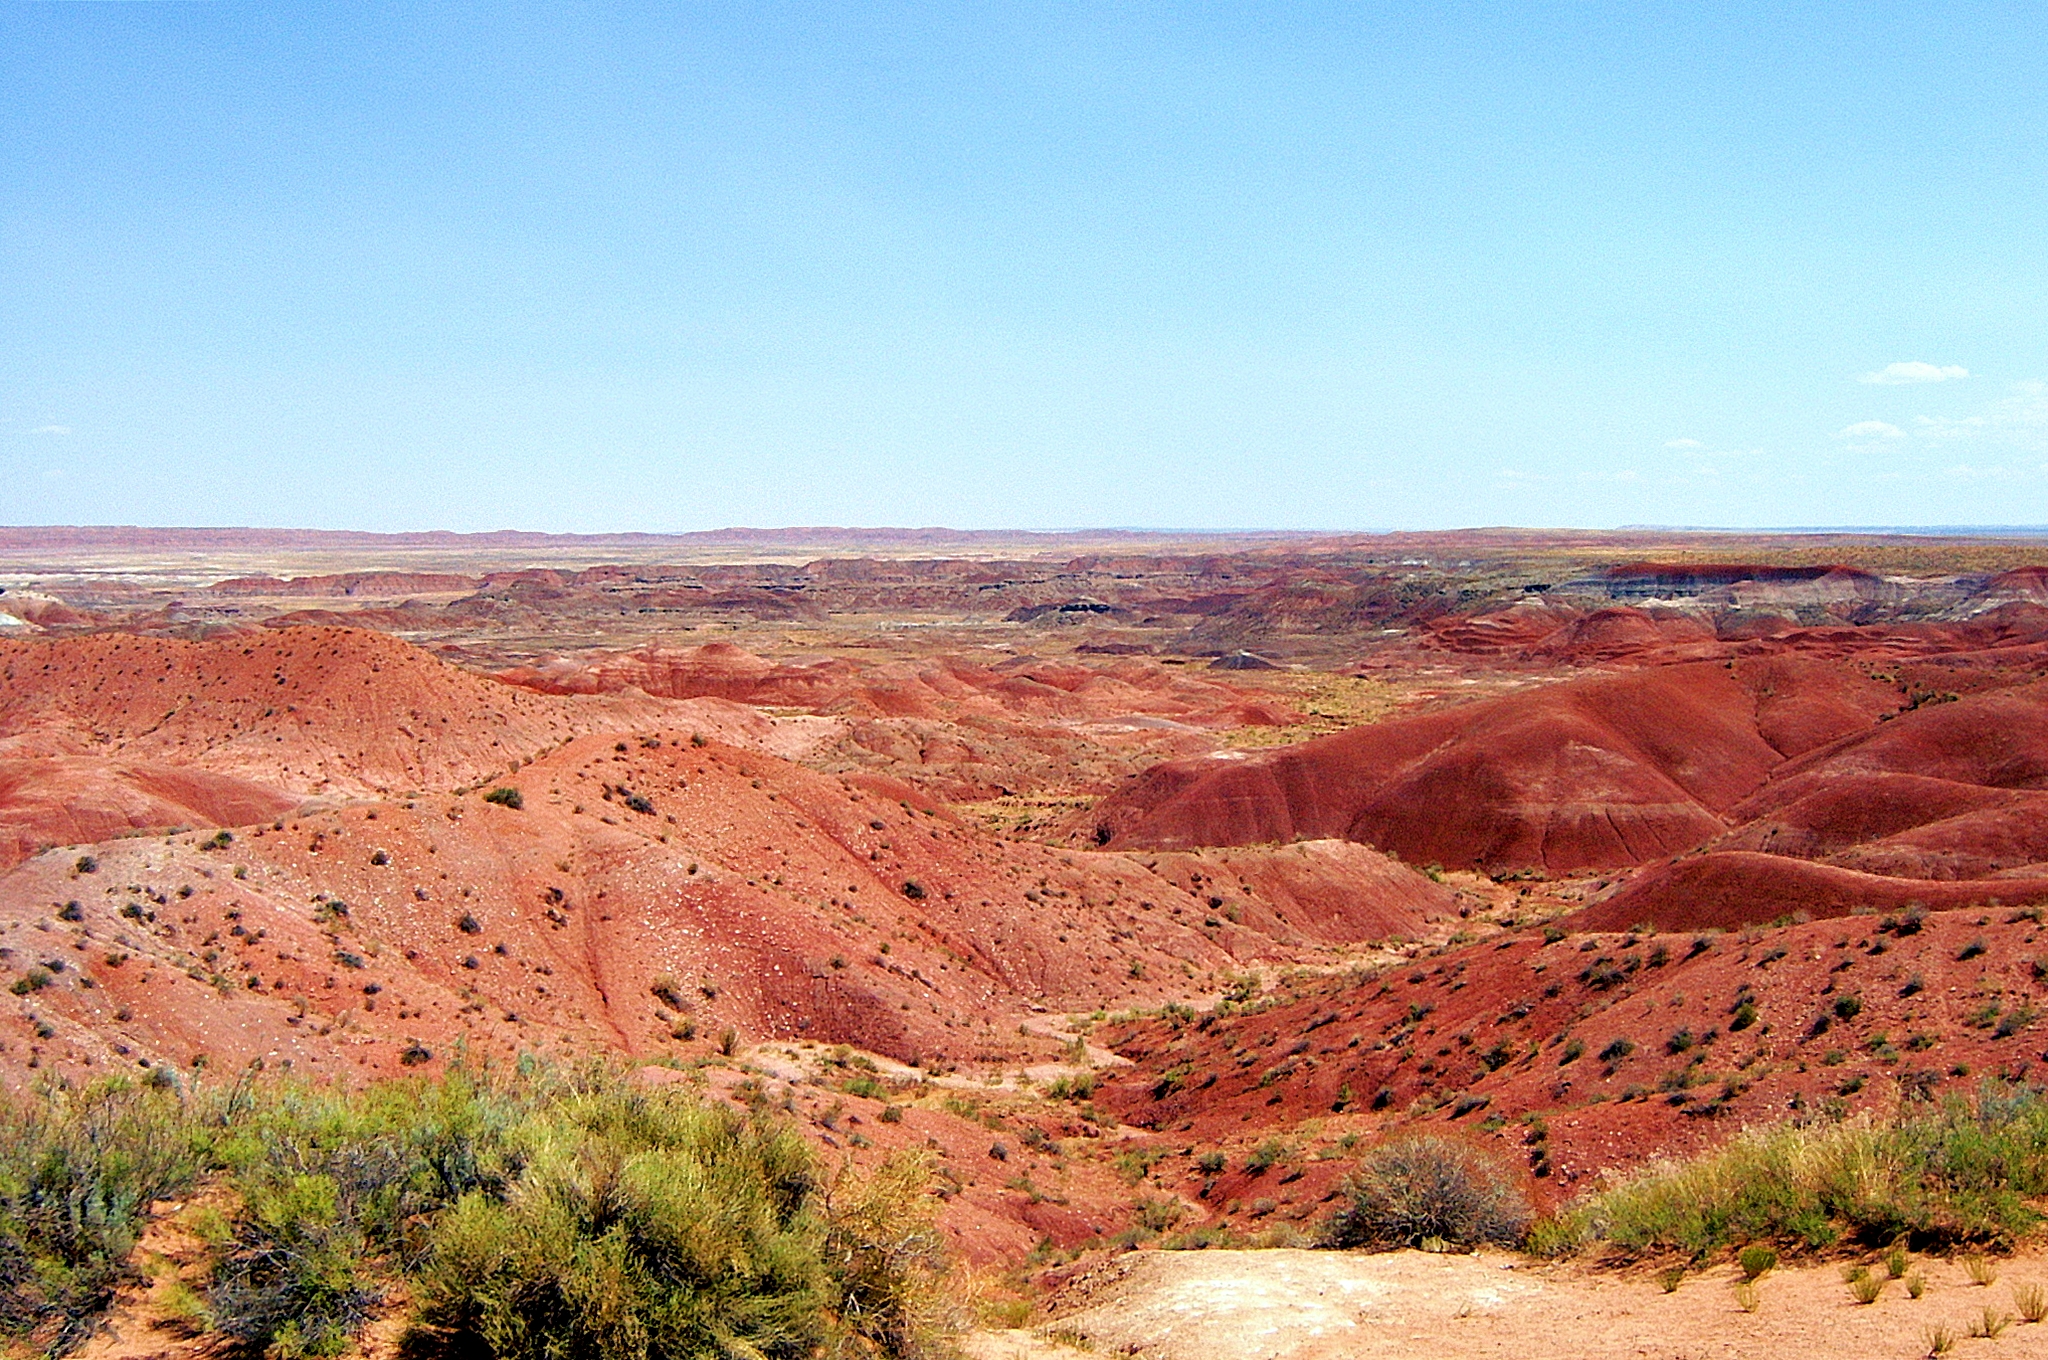
desert, painted desert, mars, arizona, badlands, mountainous landforms, formation, natural landscape, shrubland, geology, escarpment, national park, wilderness, sky, plateau, makhtesh, canyon, rock, plant community, landscape, wadi, hill, mountain, state park, vacation, cliff, erosion, terrain, outcrop, valley